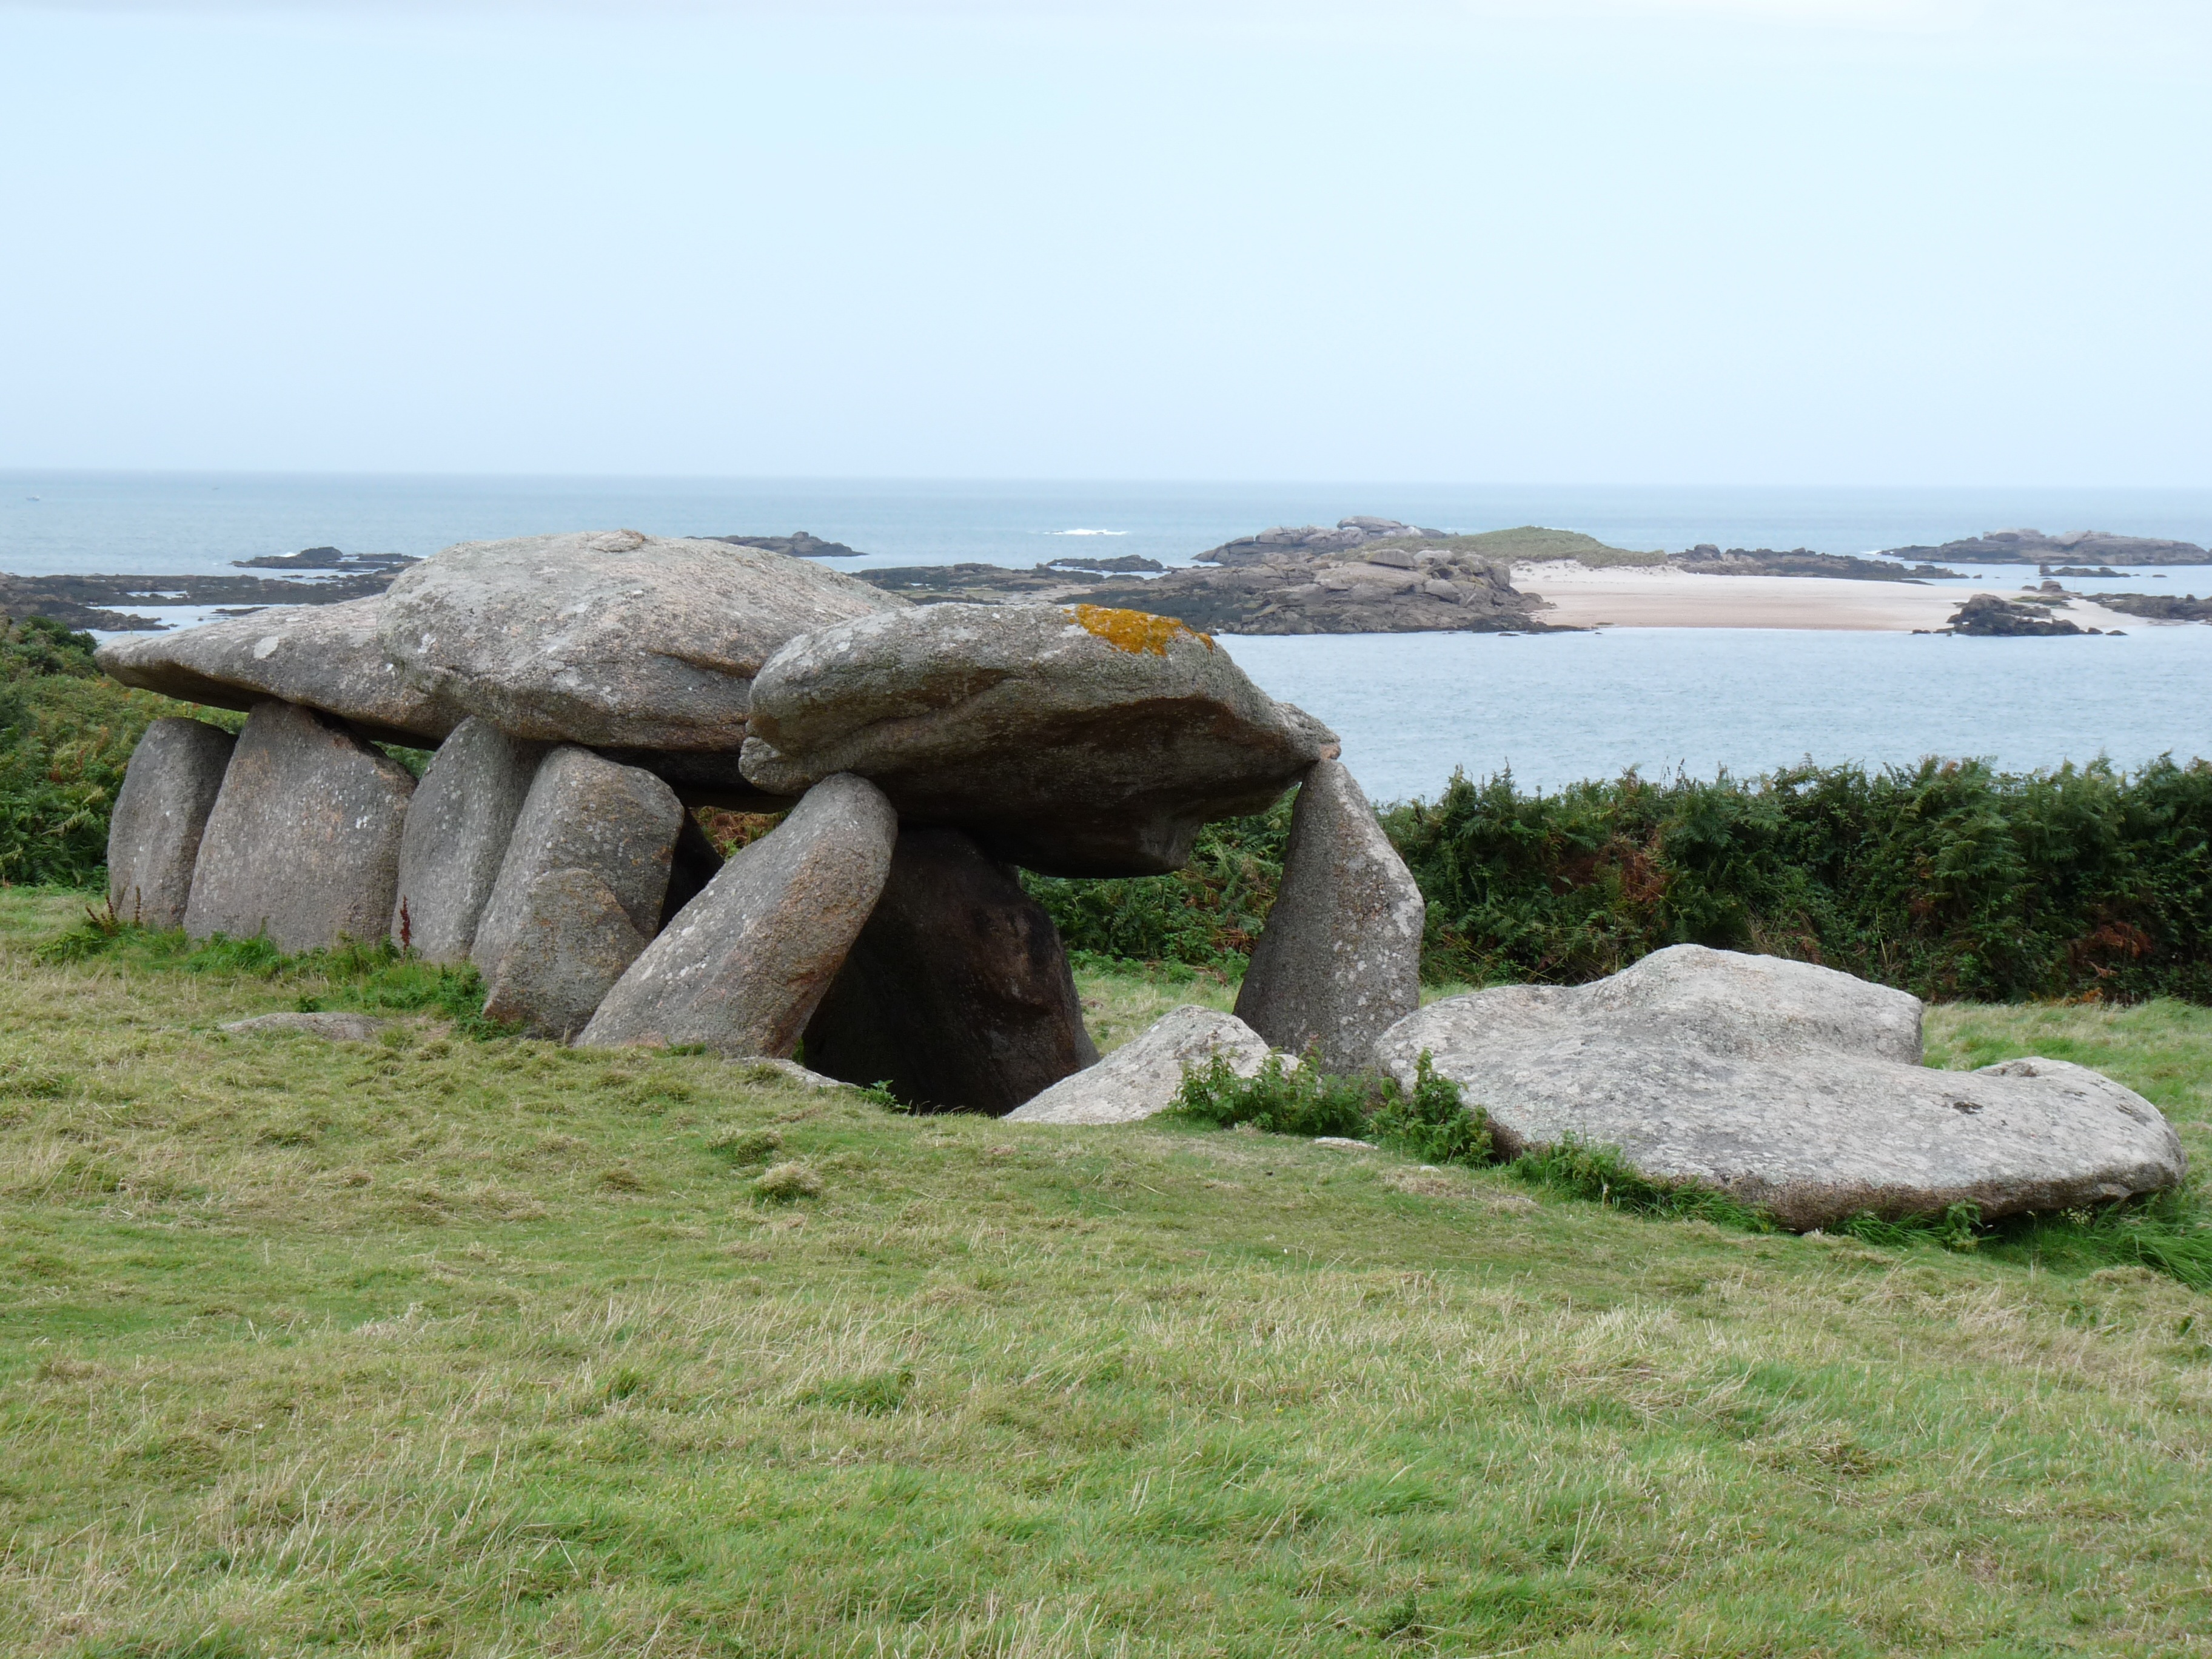
beach, sea, coast, rock, shore, cliff, terrain, material, stones, geology, boulder, side, brittany, menhir, alignments